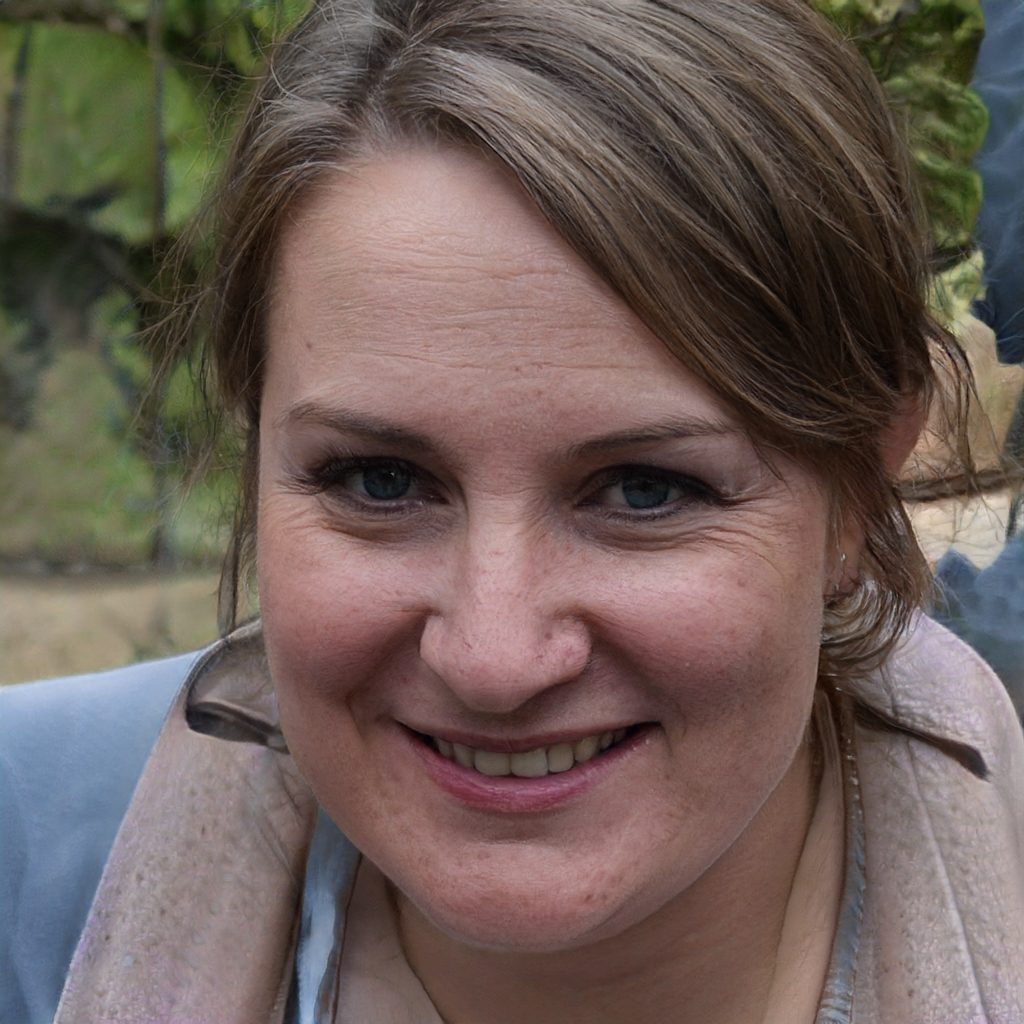
Label: Colored